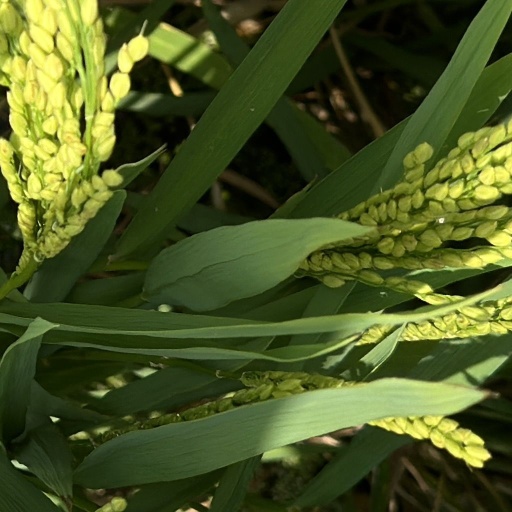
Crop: rice